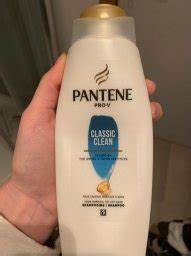
Waste category: plastic